Empress Zhang (Hongxi)

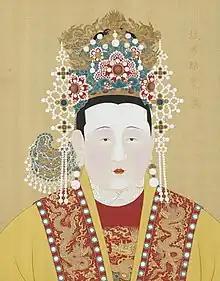

Empress Chengxiaozhao (誠孝昭皇后; 1379 – 20 November 1442), of the Zhang clan, was a Chinese empress consort of the Ming dynasty, married to the fourth Ming ruler, the Hongxi Emperor (Zhu Gaochi 1378–1425). He only ruled for one year, so she then served as Empress dowager after the accession of her son the Xuande Emperor. She later served as the Regent of China during the minority of the reign of her grandson, Emperor Yingzong of Ming, from 1435 until 1442.